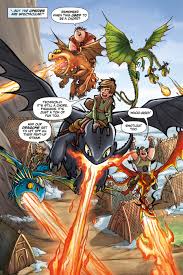
Portrait style: Cartoon Portrait